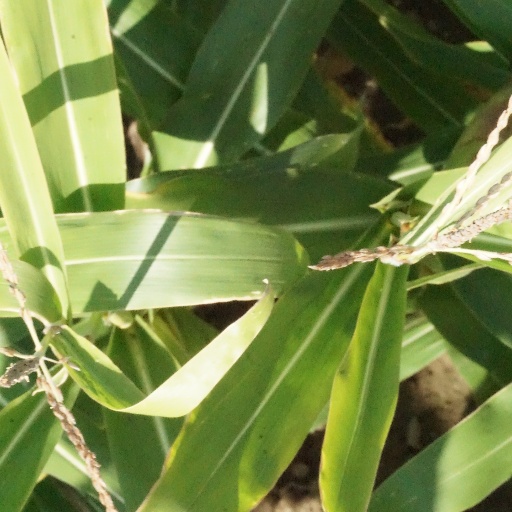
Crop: maize; corn